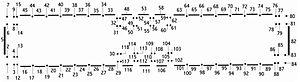
Plan de la galerie des batailles du château de Versailles. Bernard Dominique